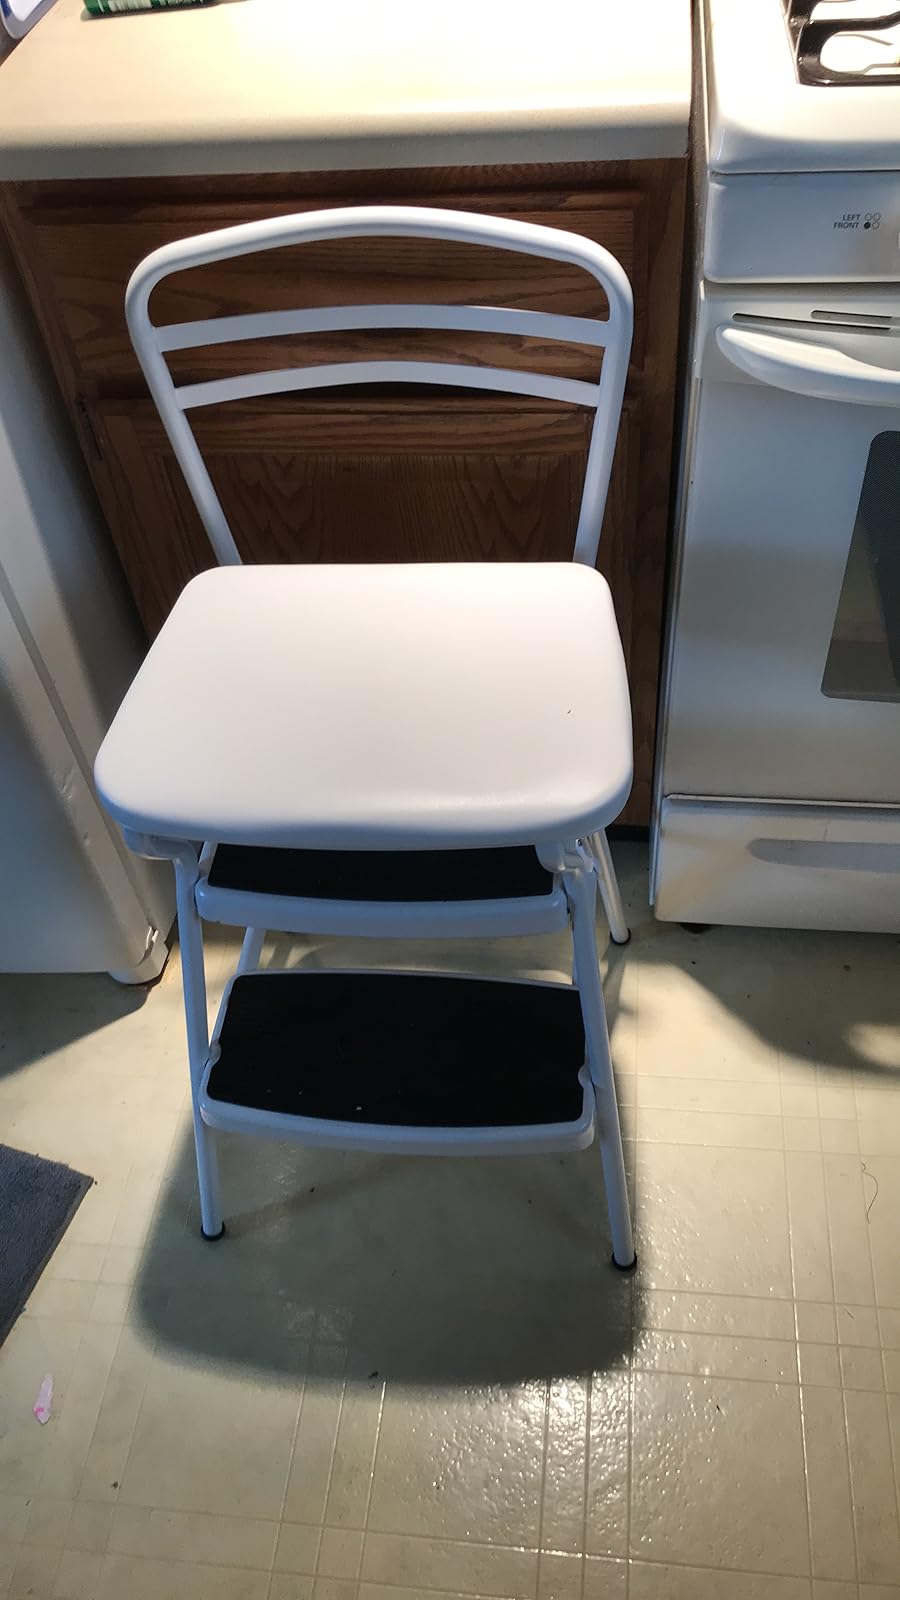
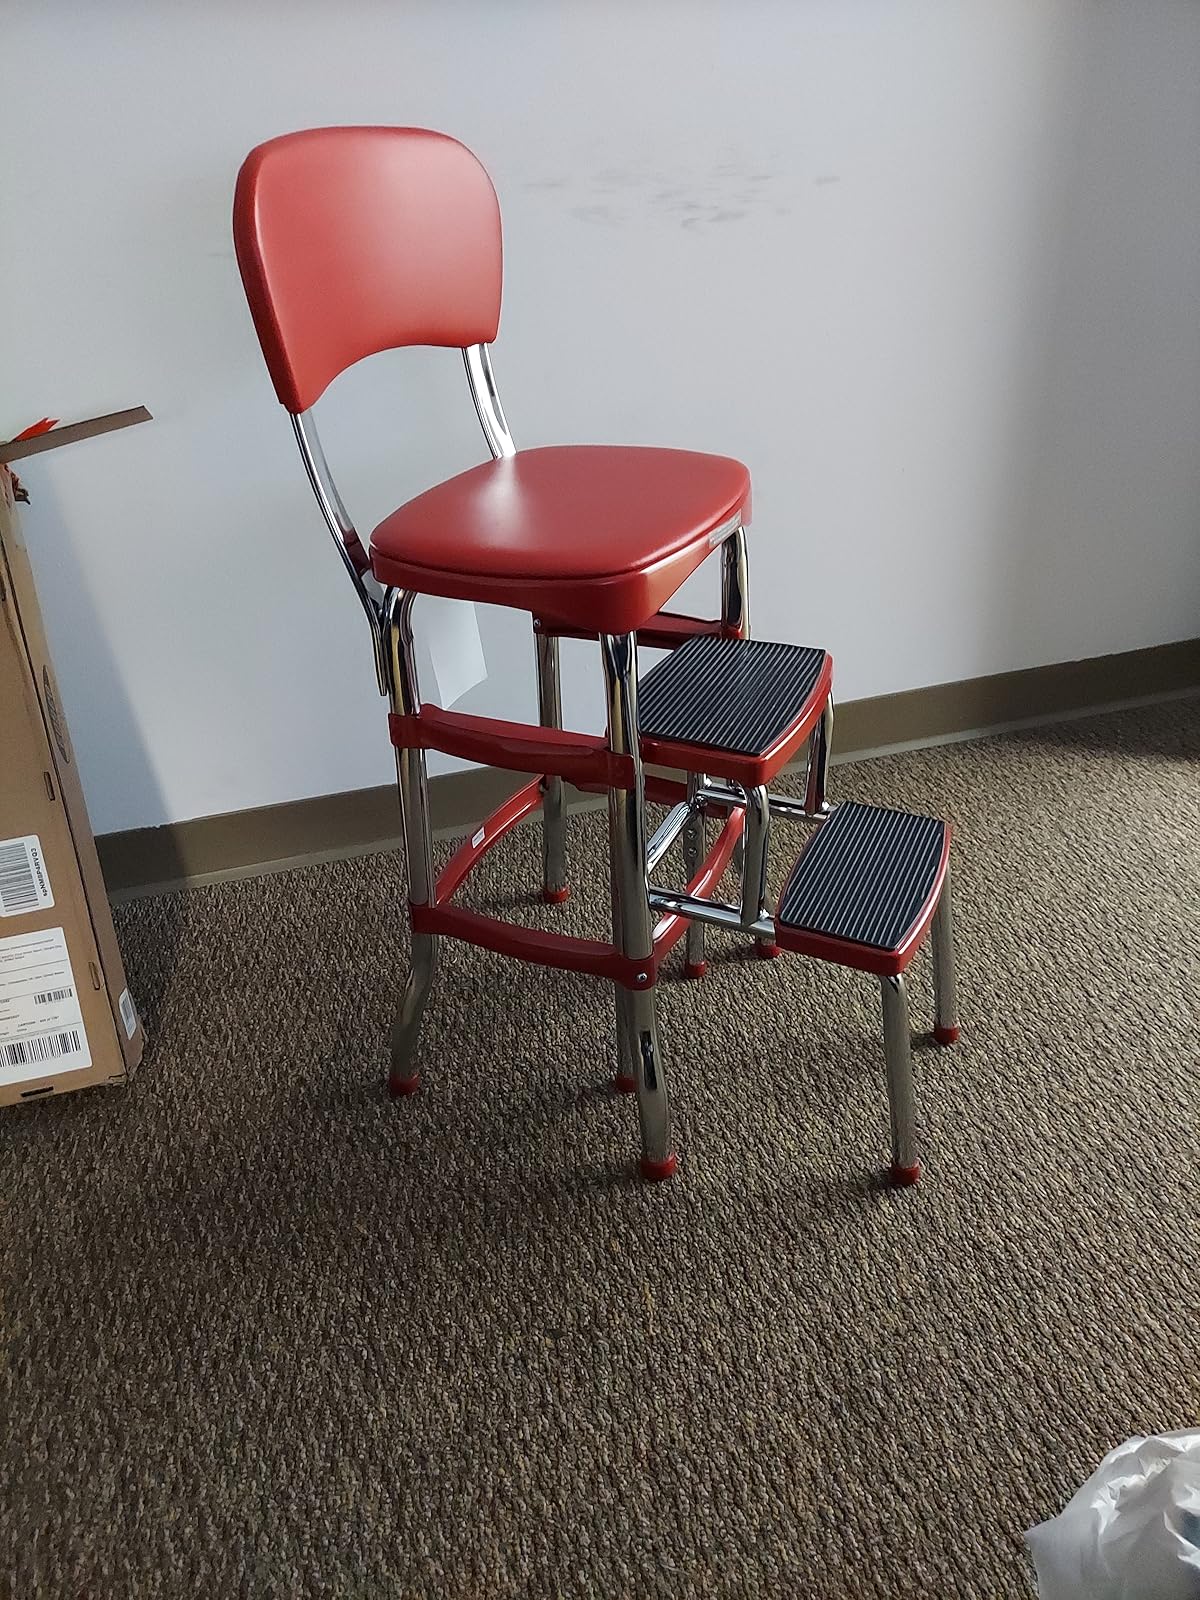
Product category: items_chair
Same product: no